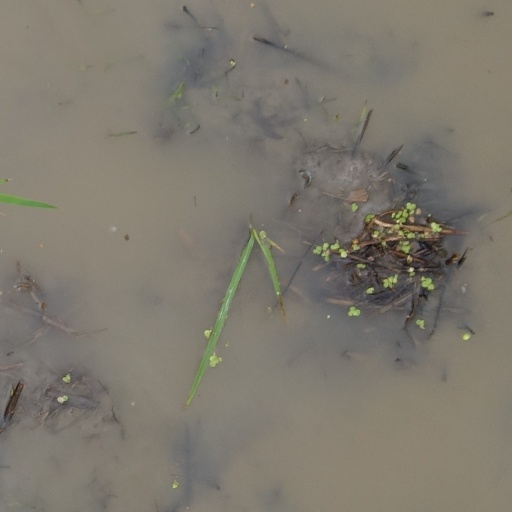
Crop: rice